The Natural History of Parking Lots

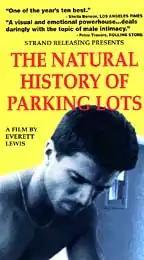
VHS cover

The Natural History of Parking Lots is a 1990 American independent film written and directed by Everett Lewis. It tells the story of two estranged brothers who seek to reconcile their relationship against a background of criminal activity and violence. The film is Lewis' feature film debut.